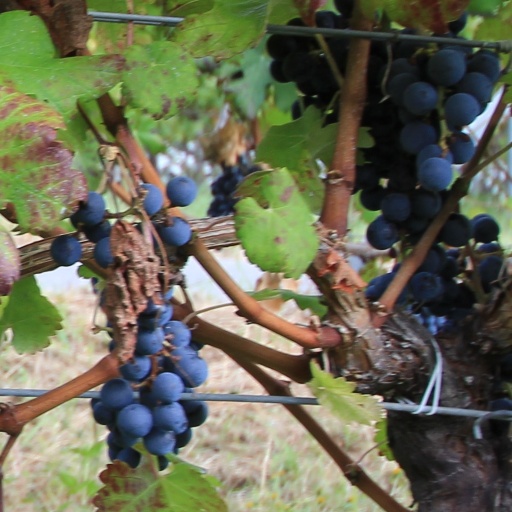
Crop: grape